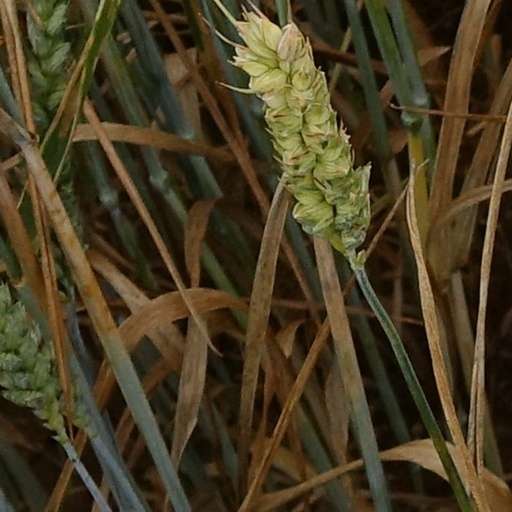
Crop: wheat